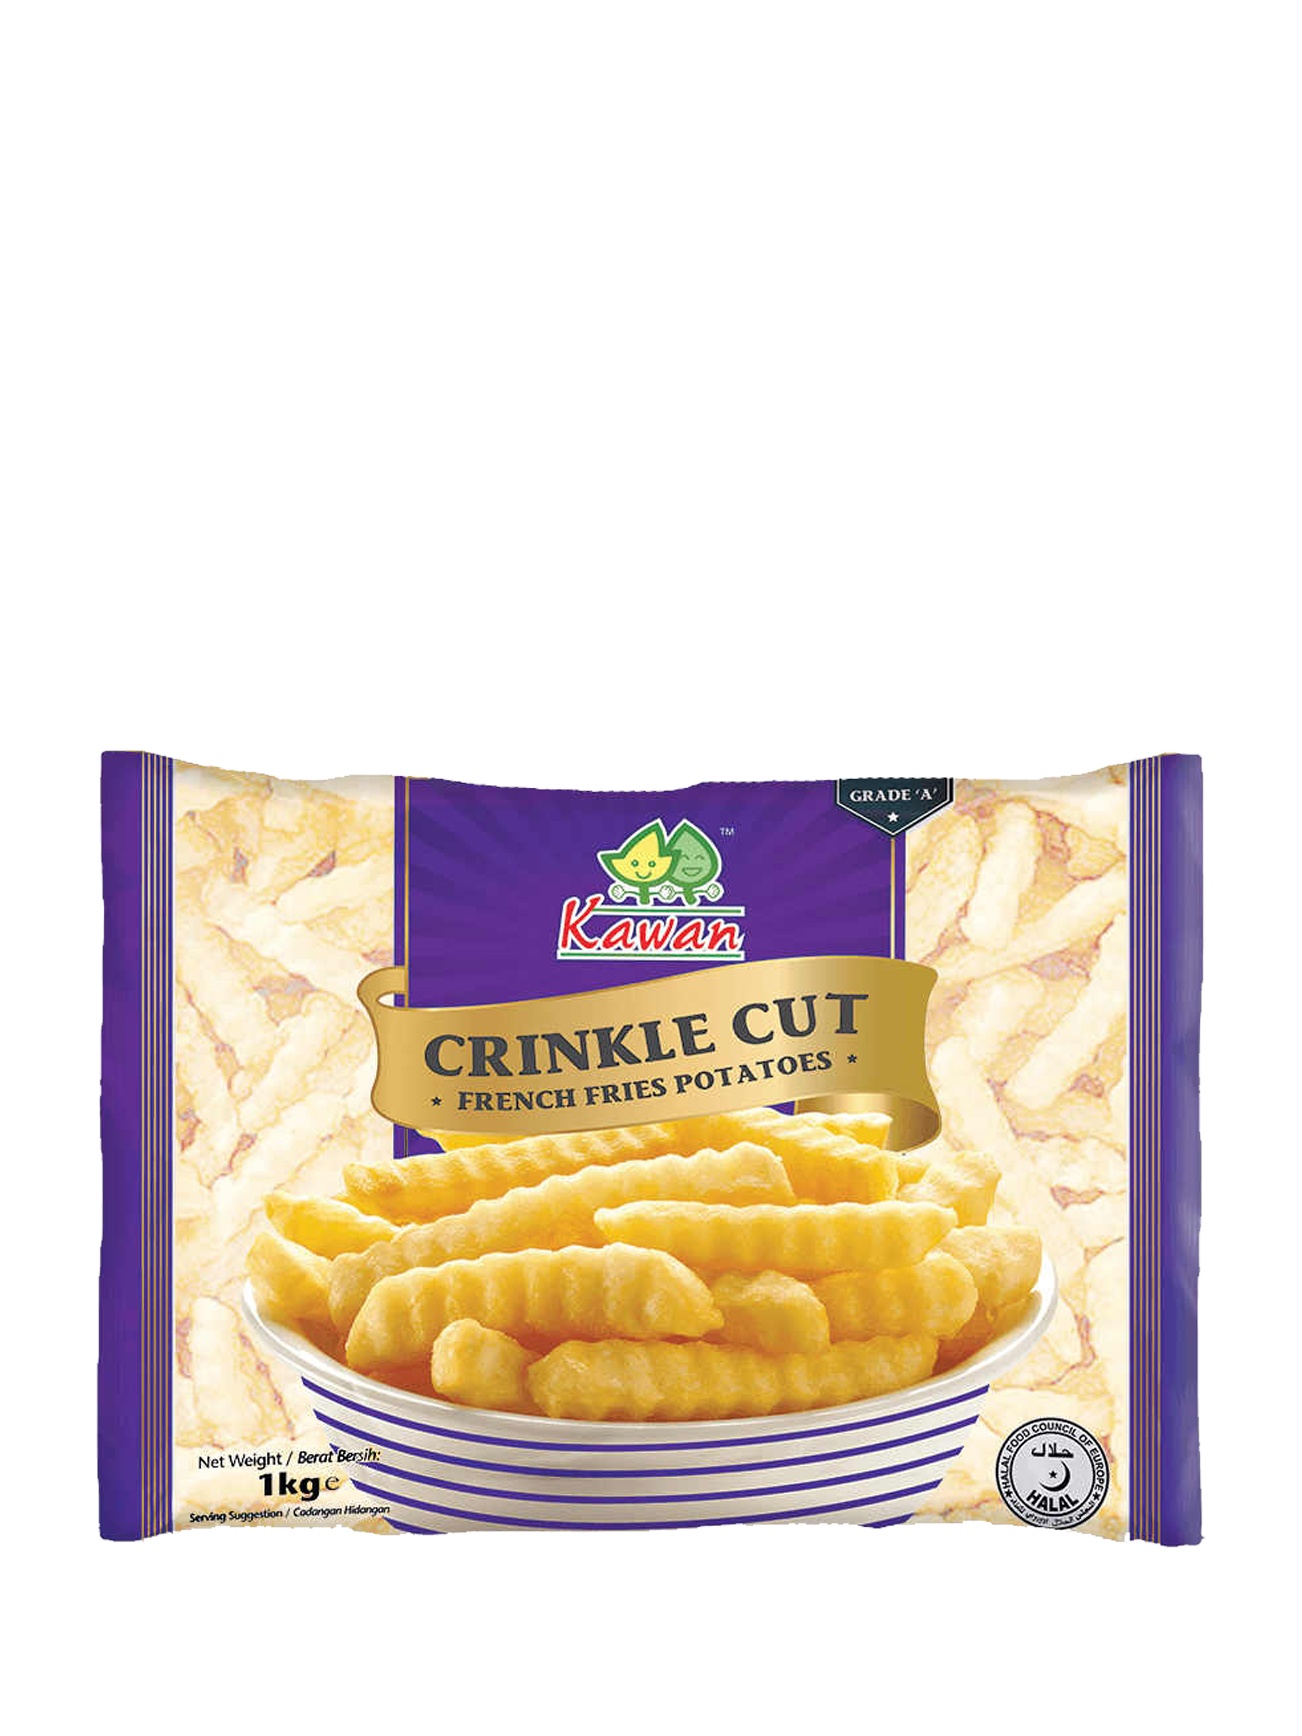
KAWAN BRAND CRINCLE CUT 1KG
KAWAN BRAND CRINCLE CUT 1KG
Brand: Kawan
Category: Food, Beverages & Tobacco > Food Items > Fruits & Vegetables > Fresh & Frozen Vegetables > Potatoes